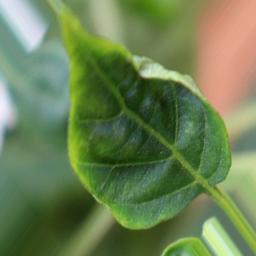
Label: mites_and_trips